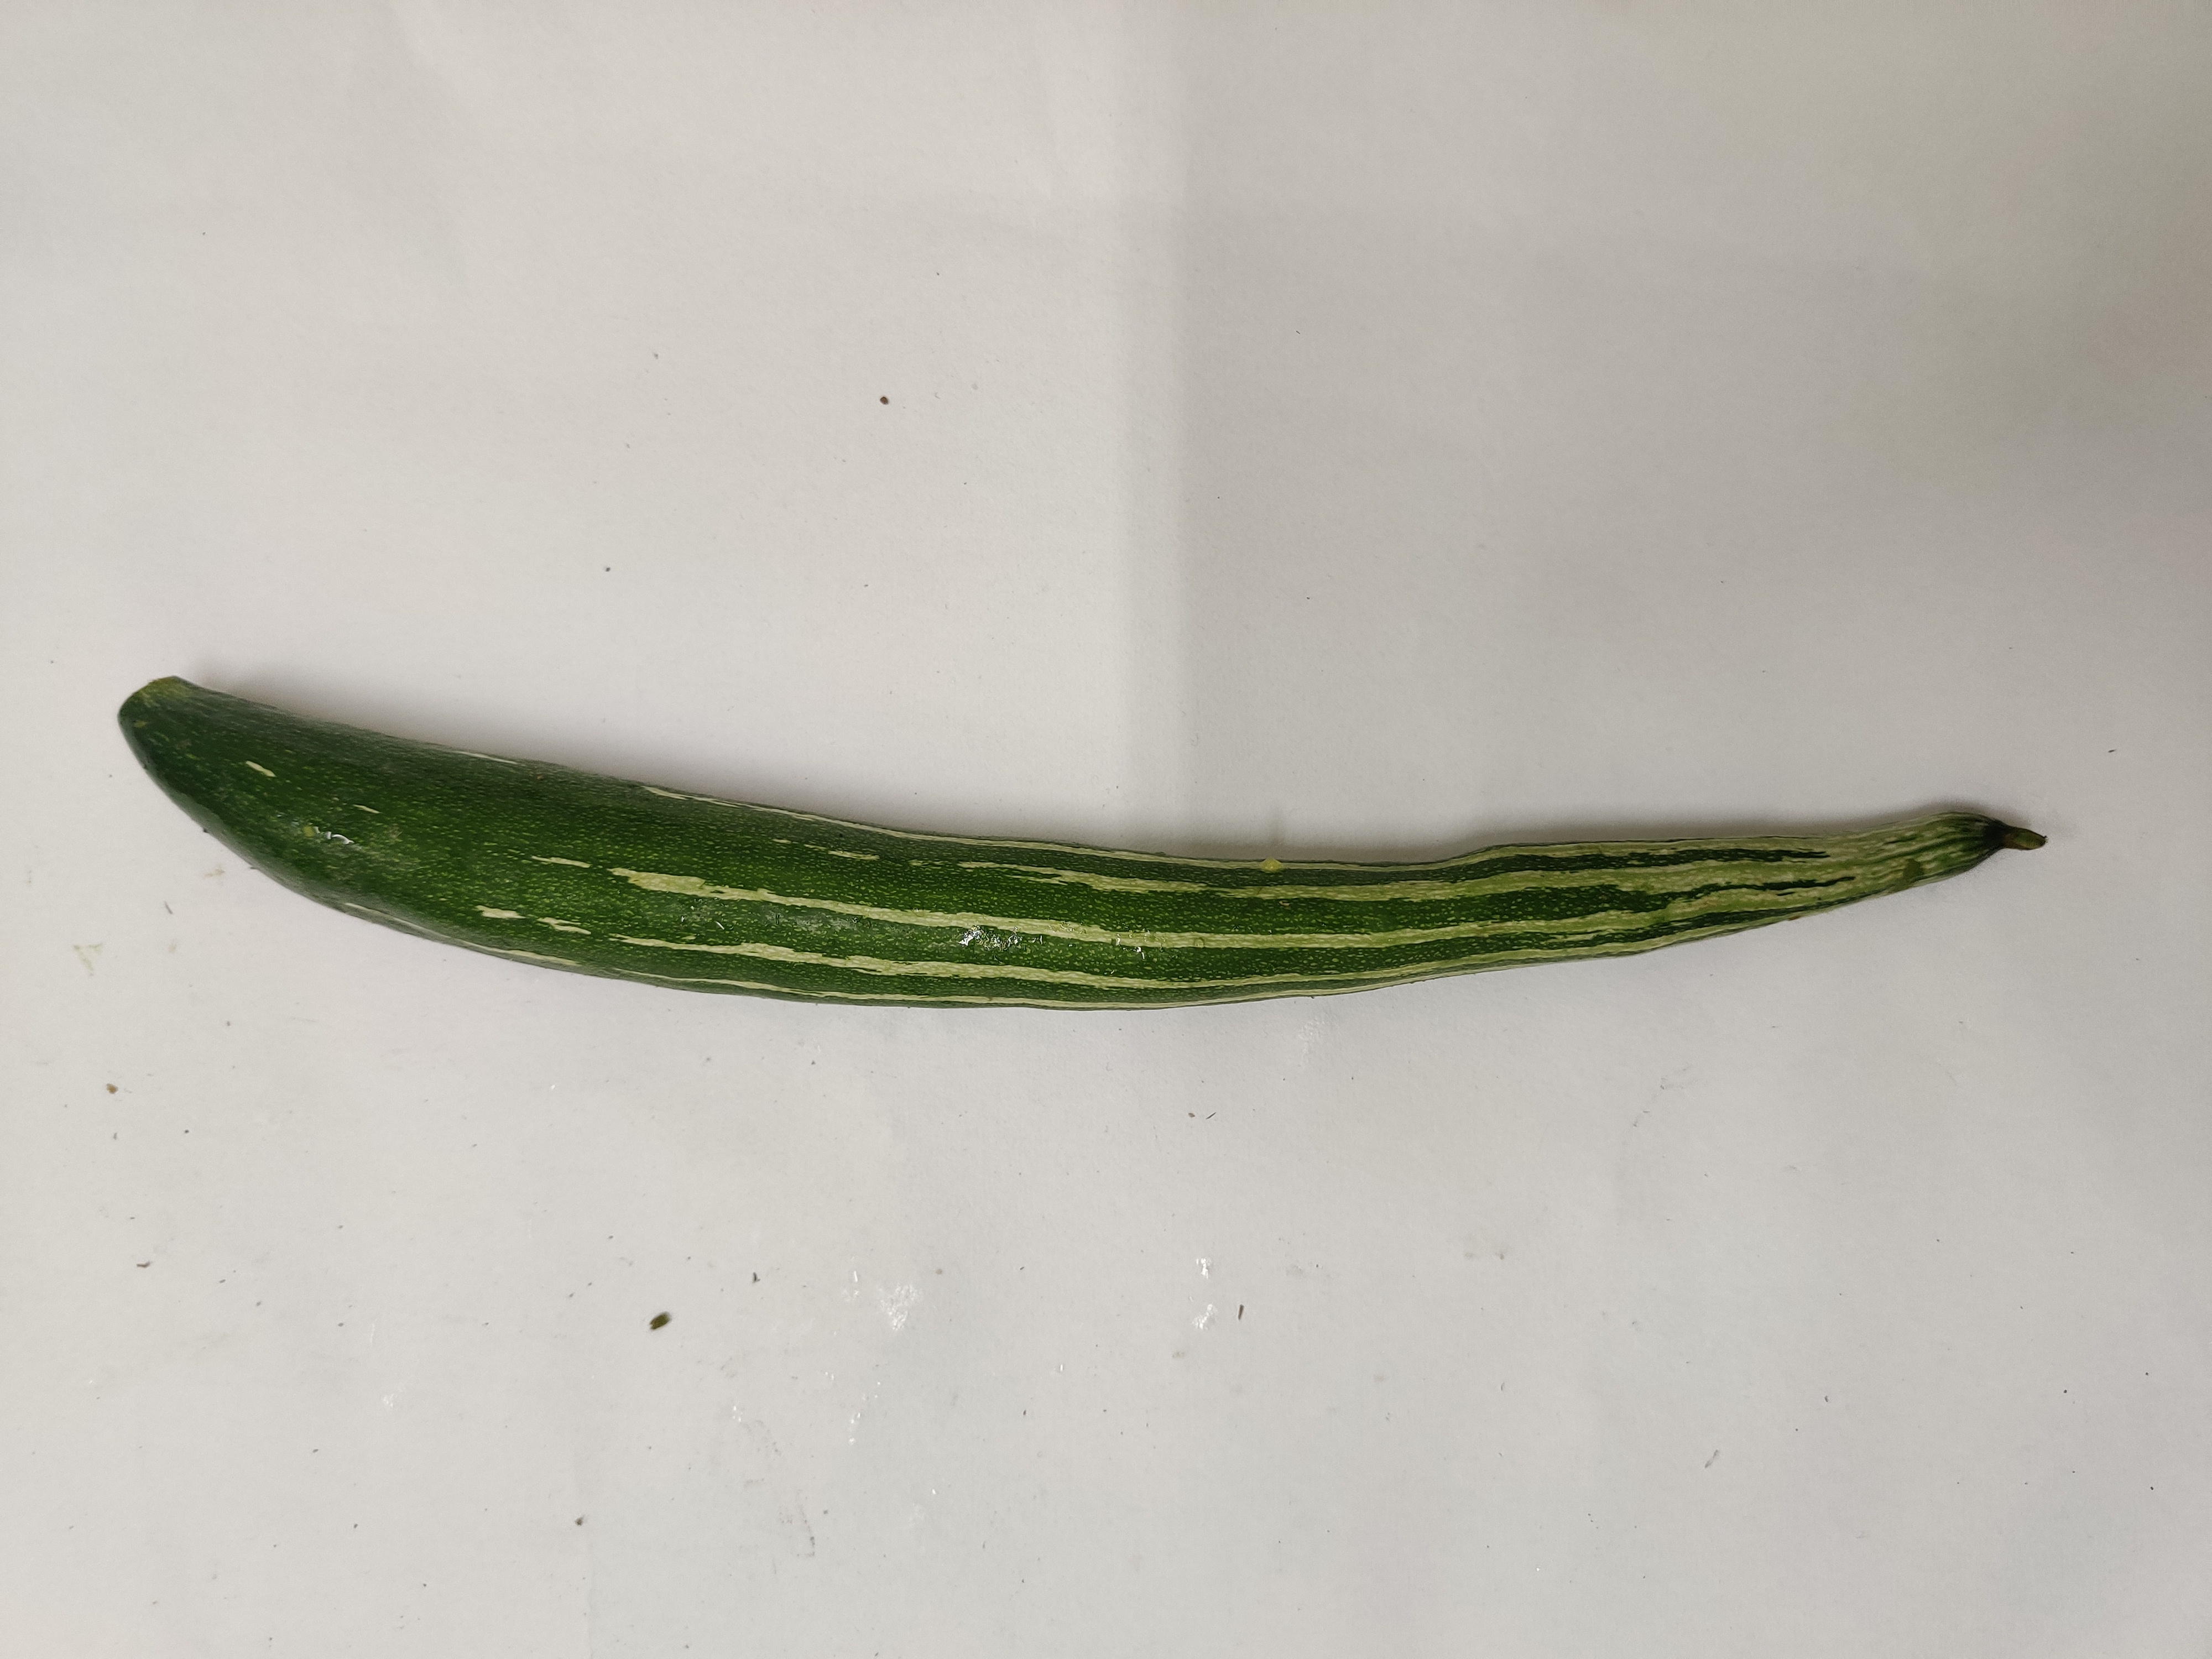
Crop: Snake Gourd
Condition: Fresh